Jacques Tits

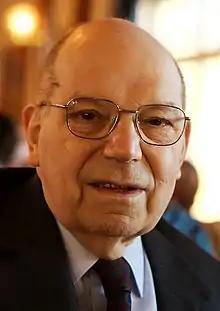
Tits in 2008

Jacques Tits (12 August 1930 – 5 December 2021) was a Belgian-born French mathematician who worked on group theory and incidence geometry. He introduced Tits buildings, the Tits alternative, the Tits group, and the Tits metric.